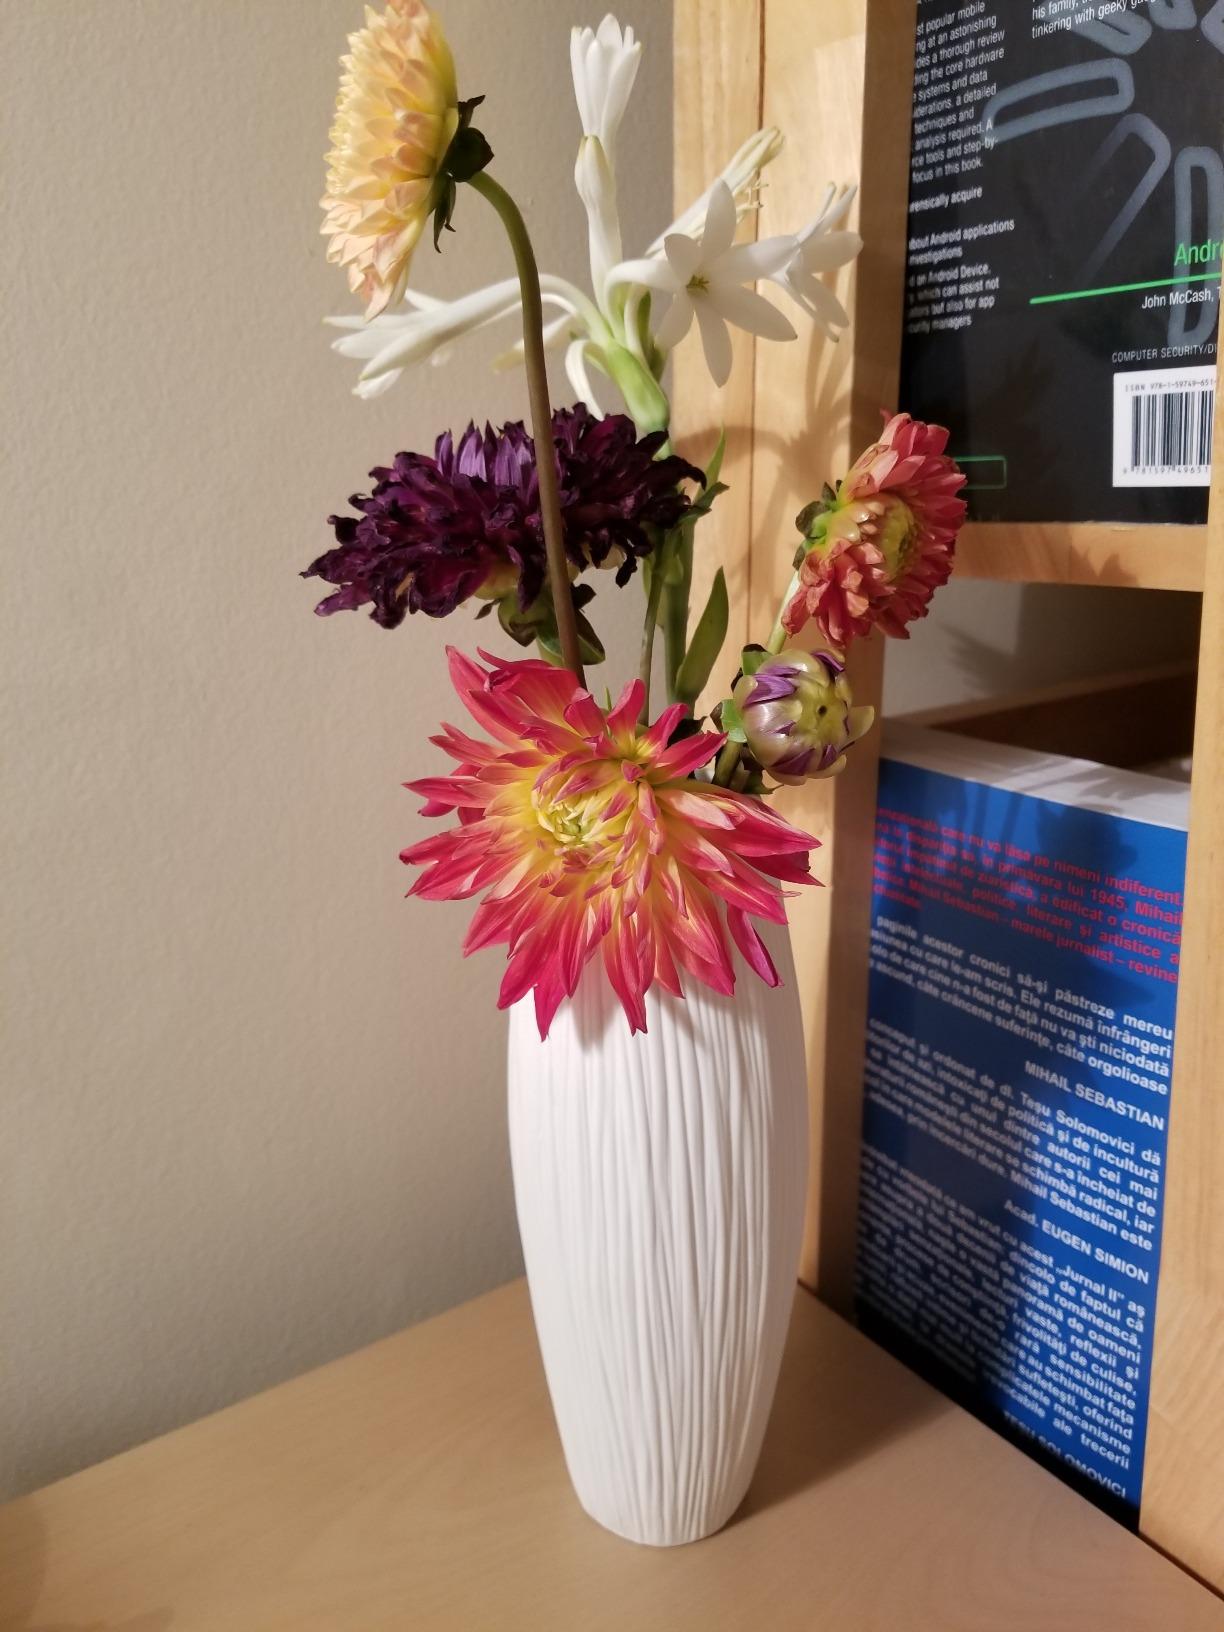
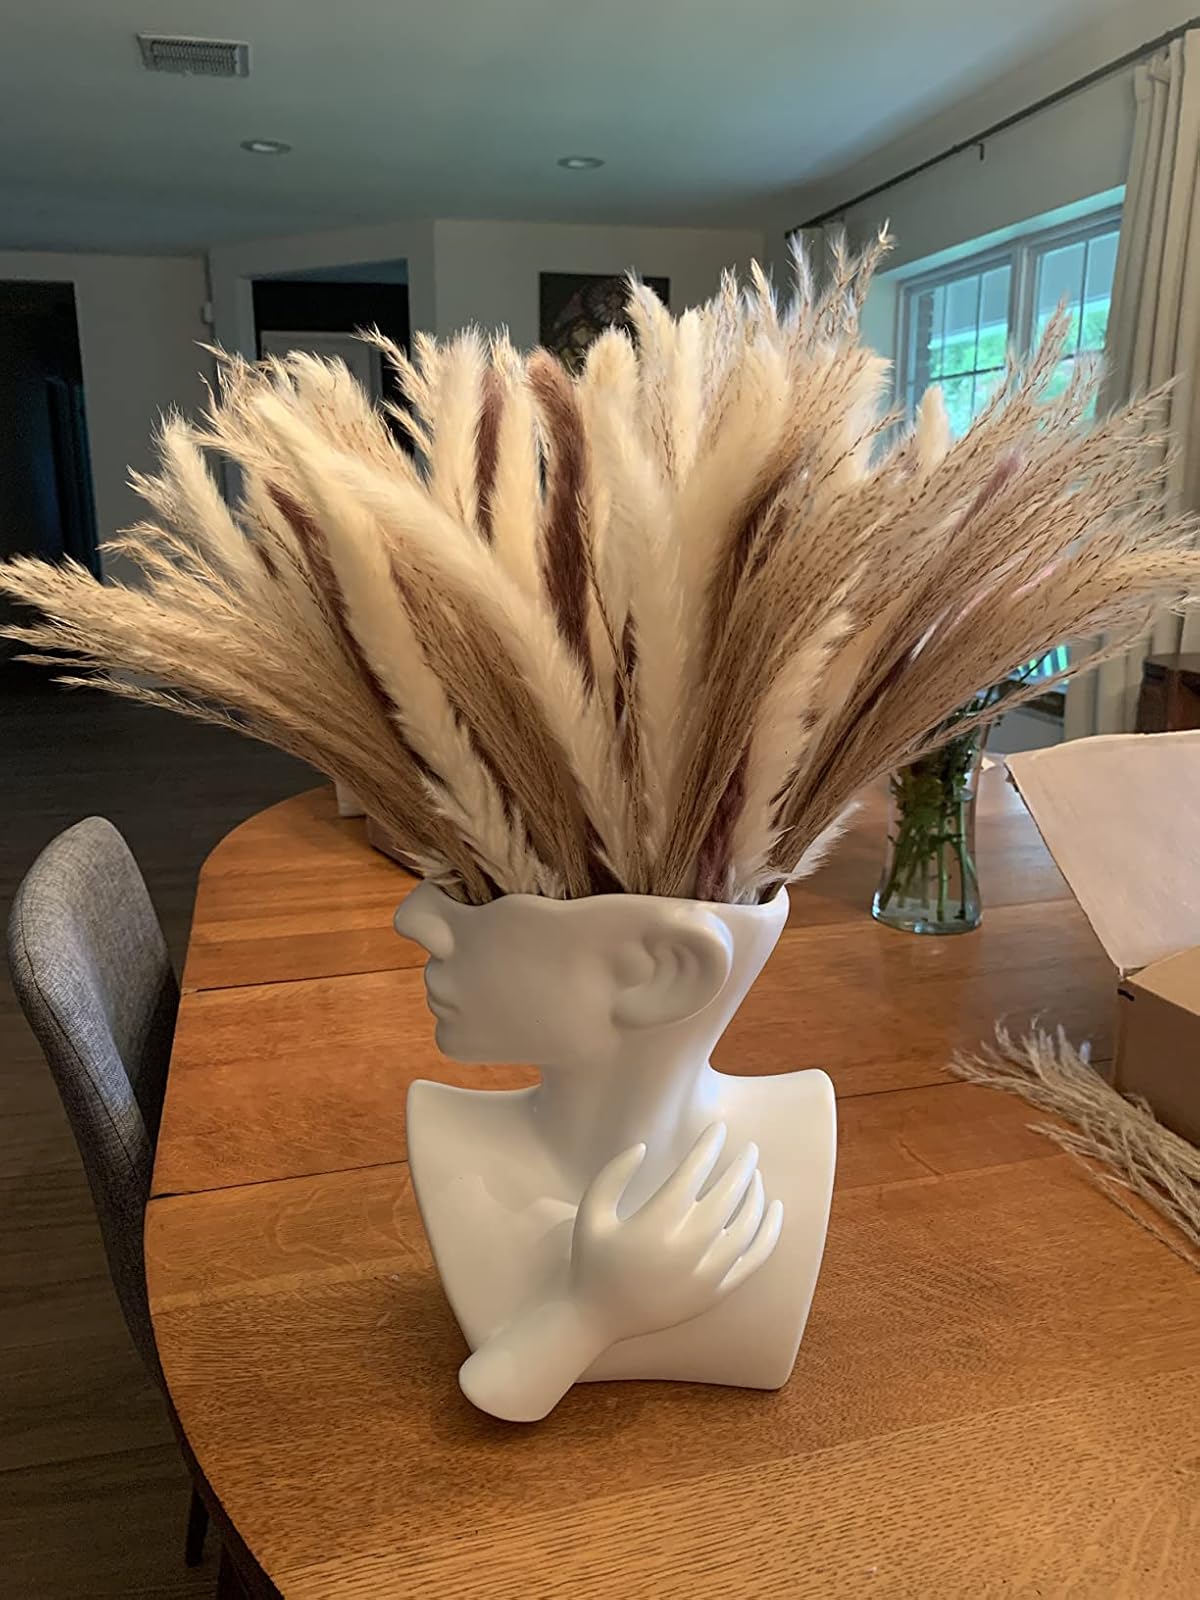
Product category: vase
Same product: no